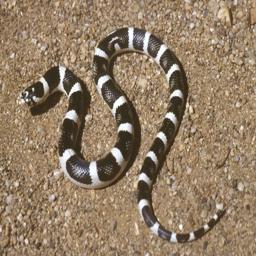
Animal: snakes